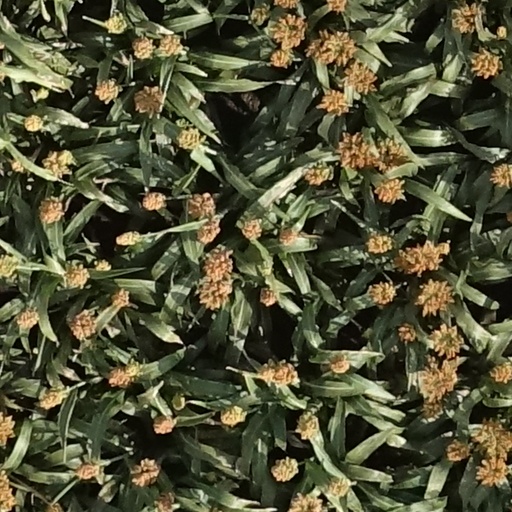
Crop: sorghum